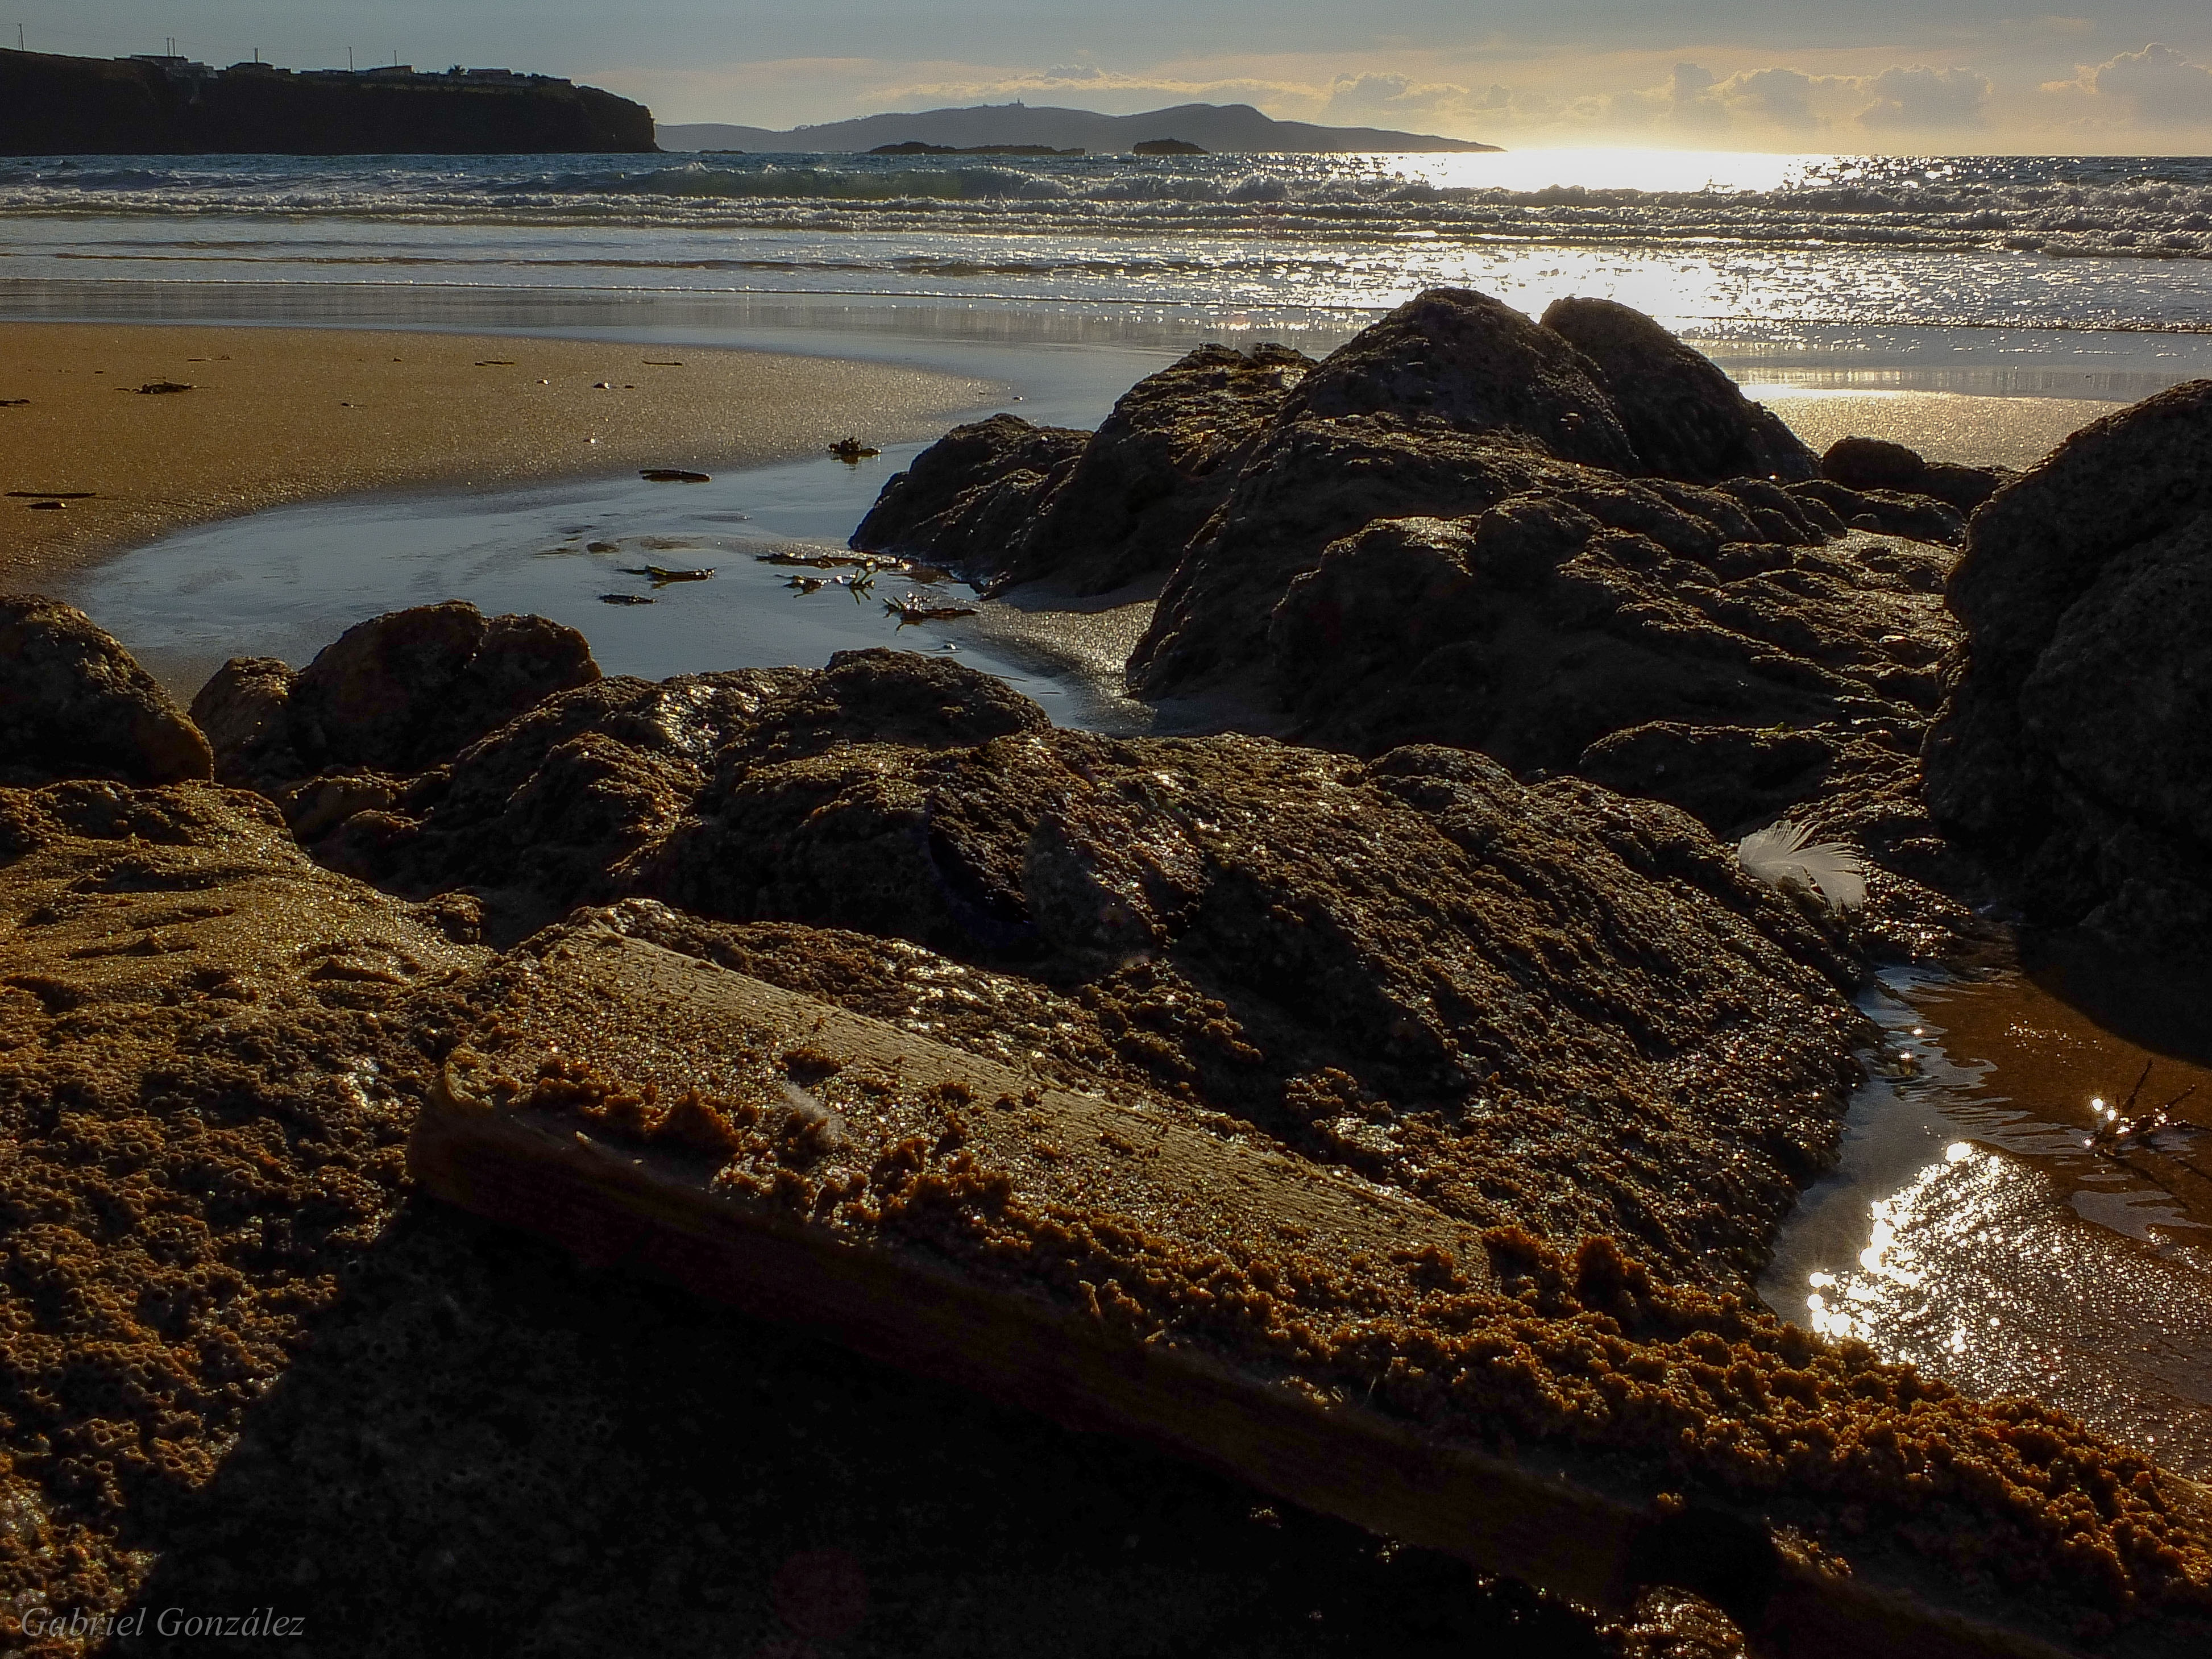
beach, landscape, sea, coast, water, sand, rock, ocean, sunrise, sunset, morning, shore, wave, dawn, cliff, reflection, bay, terrain, material, body of water, spain, puestadesol, galicia, pontevedra, paisajes, atardecer, alanzada, espana, cape, ggl1, gaby1, portonovo, fujifilmxs1, po308portonovogaliciaespa a, wind wave